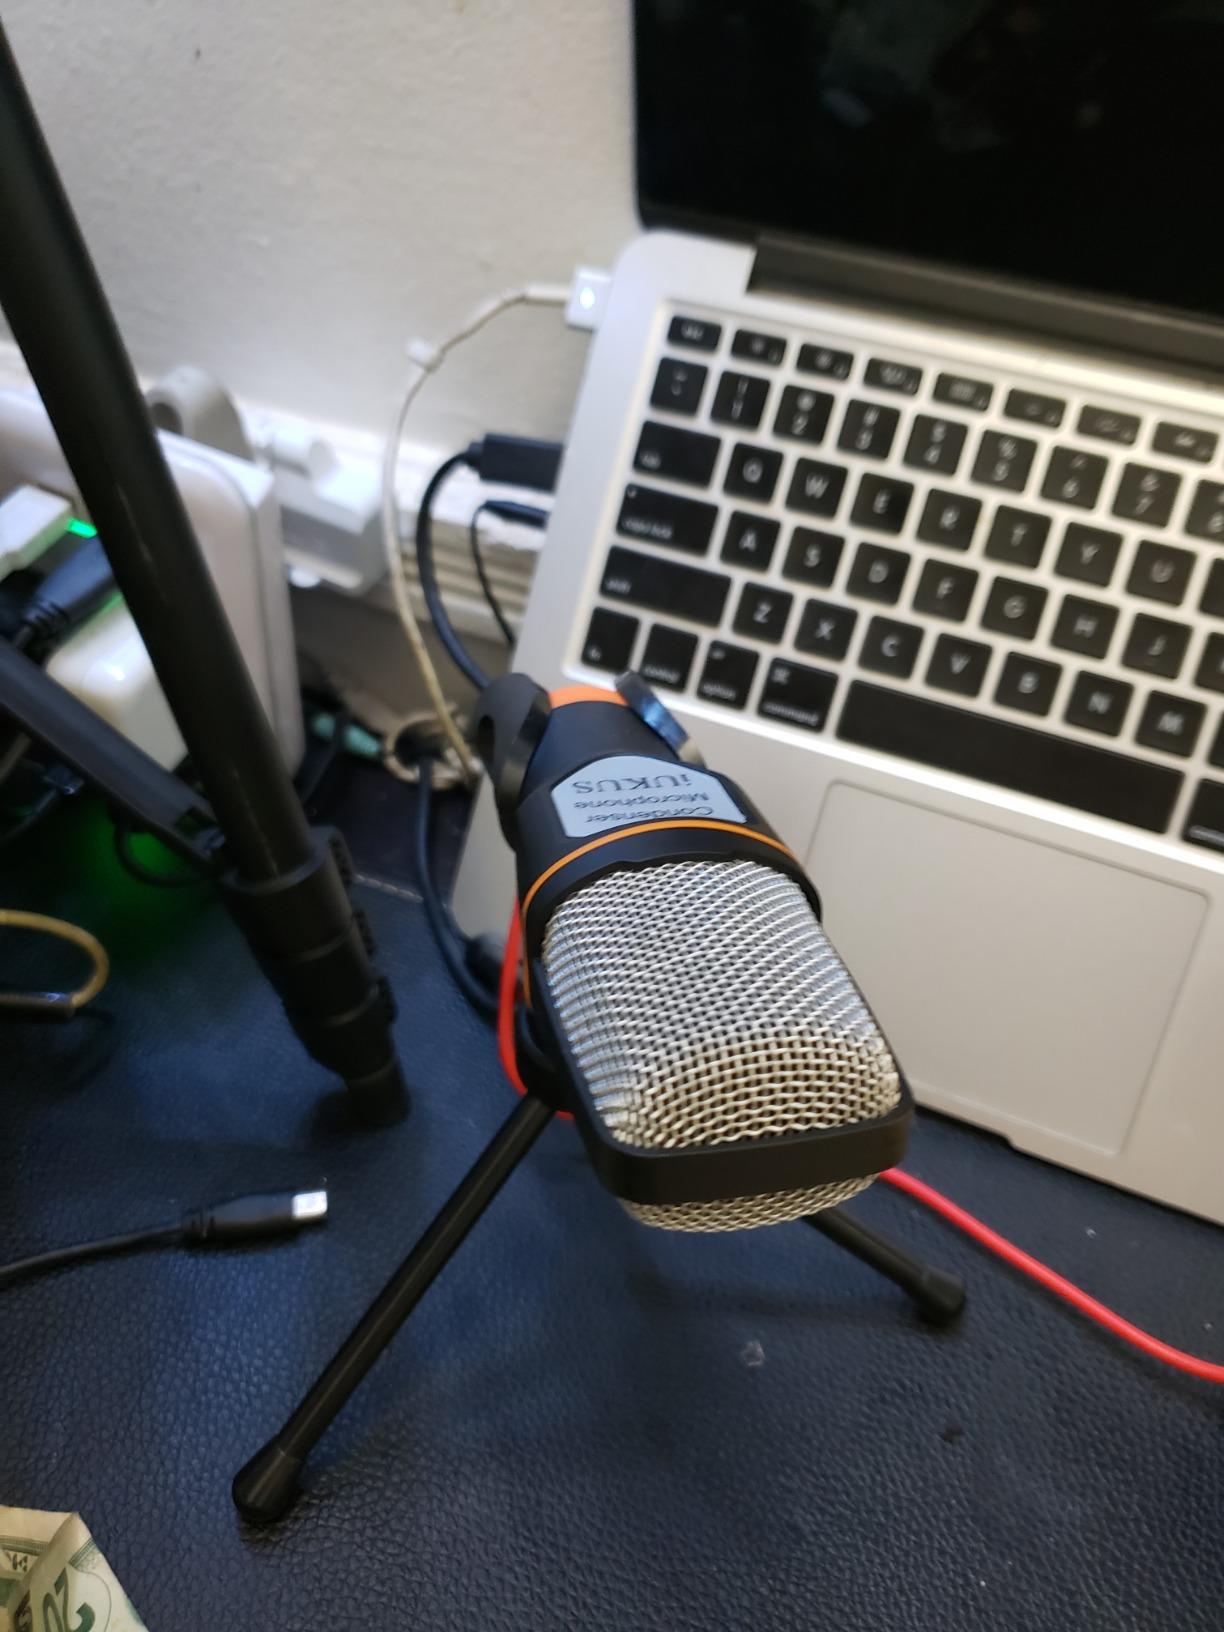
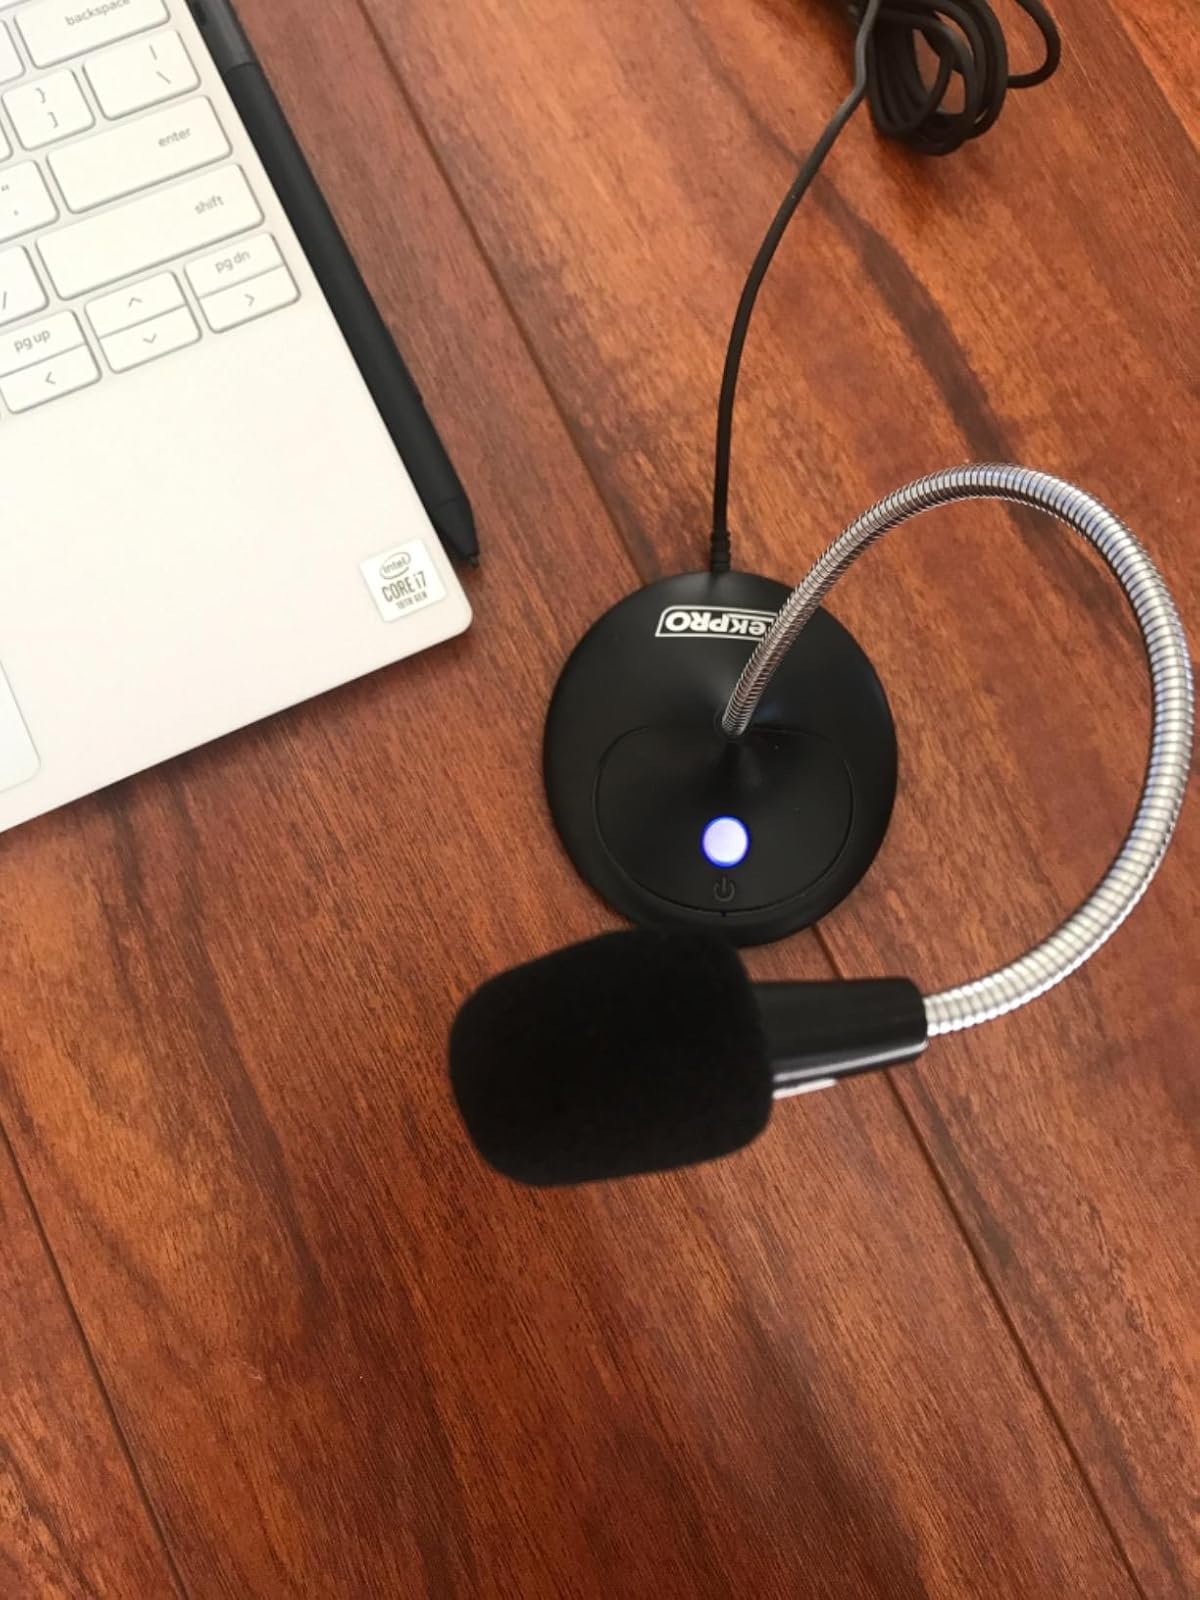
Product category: microphone
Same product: no